Diablo Immortal

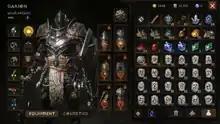
Inventory management for a Crusader character

Defeated enemies and opened treasure chests drop items ("loot"), and NPCs sell similar items in exchange for the in-game currency of gold. Some loot items are also specific to particular enemies. These items can be equipped via a pop-up button or via the game's inventory screen. Such equipment can also be made more powerful by inserting "gems", and via the game's "rank up" system, which uses materials salvaged from other items to make "rare" and "legendary" level items more effective. Such ranks also be transferred from one item to another, ensuring that resources can be invested in progress even prior to acquiring a specific item. Once a legendary-level gem reaches rank 10, it can be used to "awaken" the item it's inserted into, resulting in improved bonuses and a new appearance (such as flames, or swirls of energy). Players can also use any additional legendary gems in their possession to "resonate" with others, increasing both their bonus and cosmetic effect.